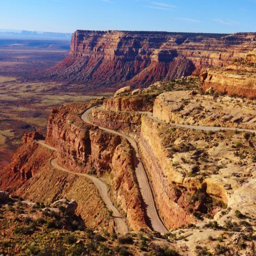
you 'll travel up feet from the valley floor .